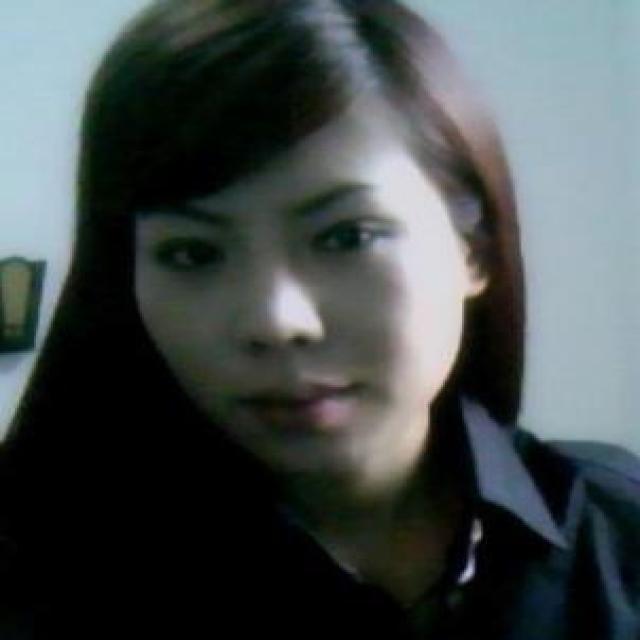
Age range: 21-44